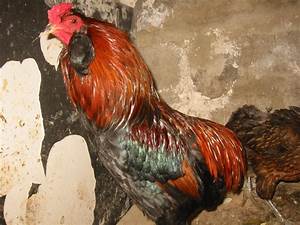
Label: gallina